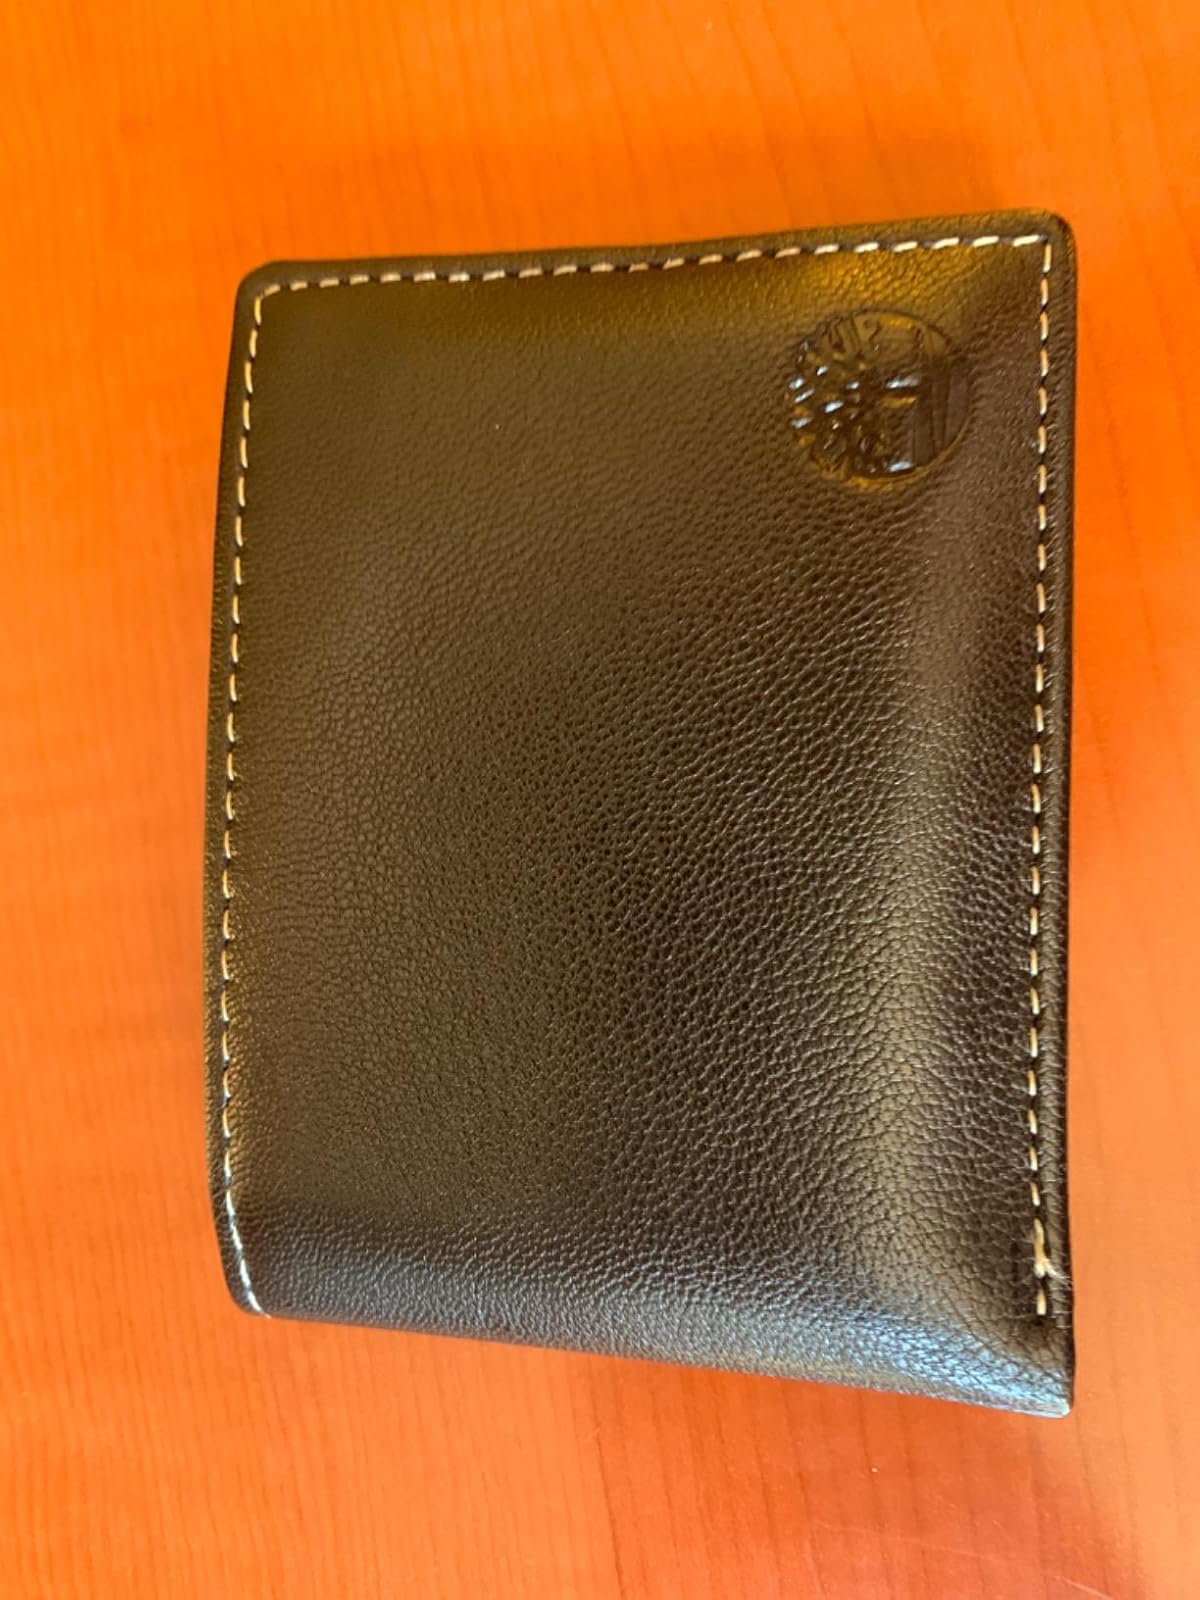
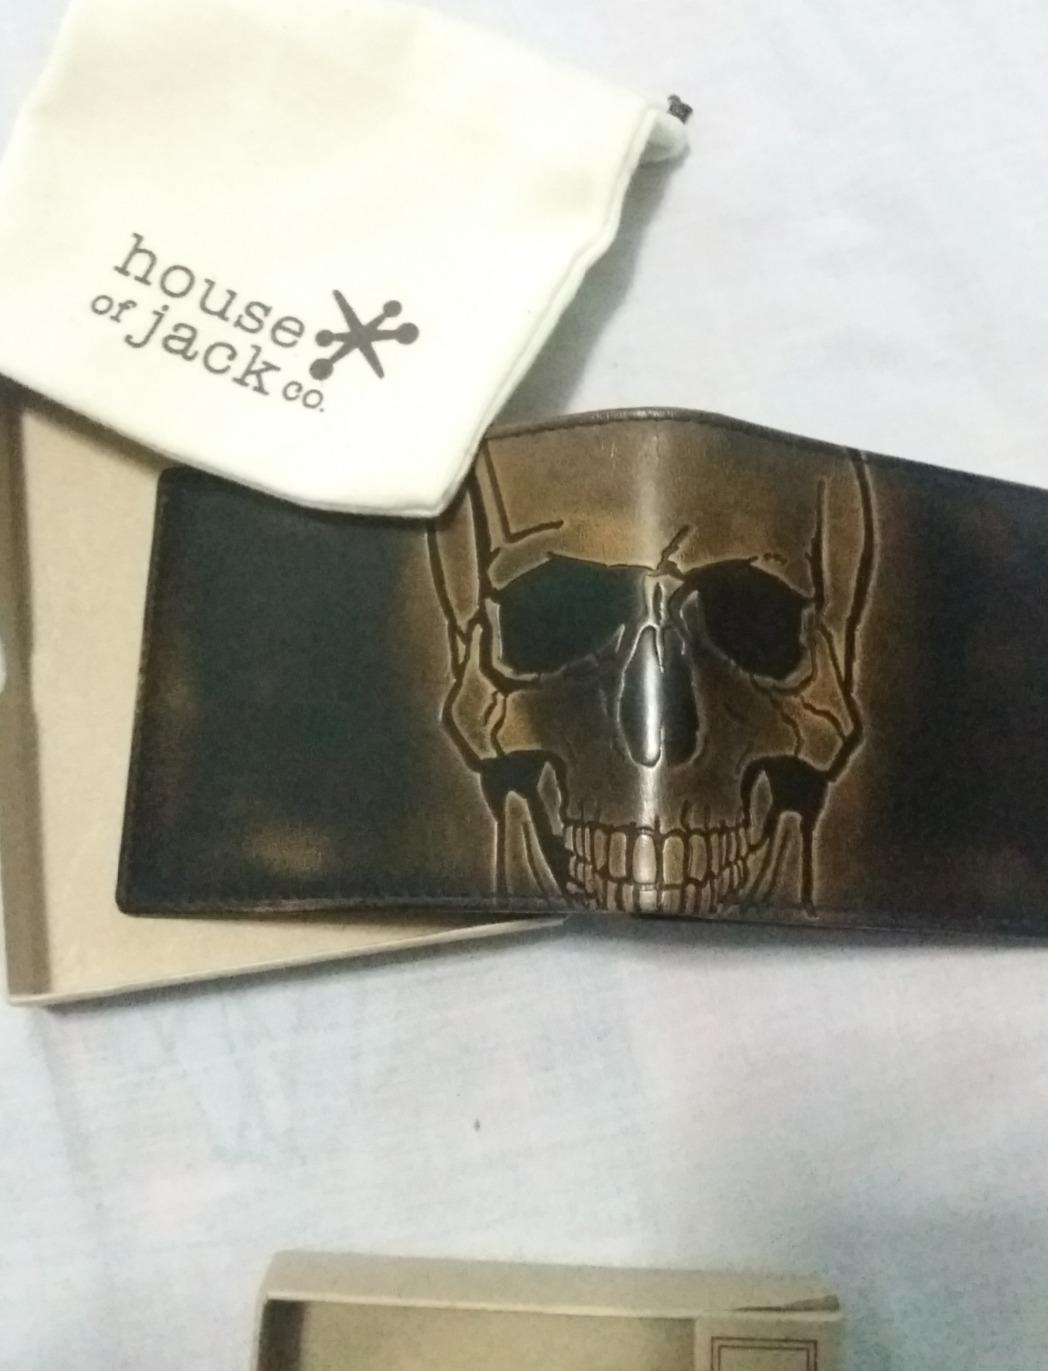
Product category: accessories_wallet
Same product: no